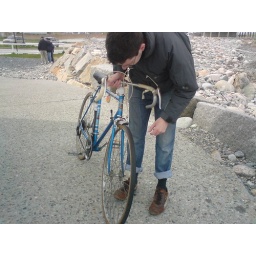
Alastair checking his brakes after we bought the bikes in a car park at the train station in Scituate